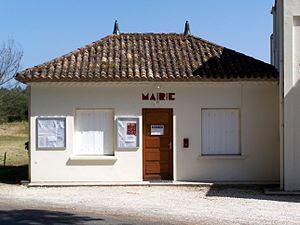
Mairie de Goualade (Gironde, France)
Goualade est une commune du Sud-Ouest de la France, située dans le département de la Gironde en région Nouvelle-Aquitaine.